Hornbein Couloir

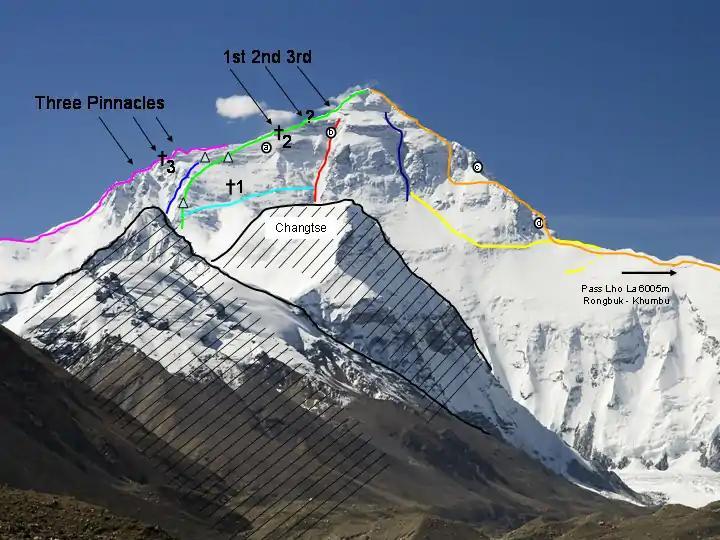
Points of interest on the north face of Mount Everest, Hornbein Couloir in dark blue

The Hornbein Couloir is a narrow and steep couloir high to the west on the north face of Mount Everest in Tibet, that extends from about elevation, below the summit.